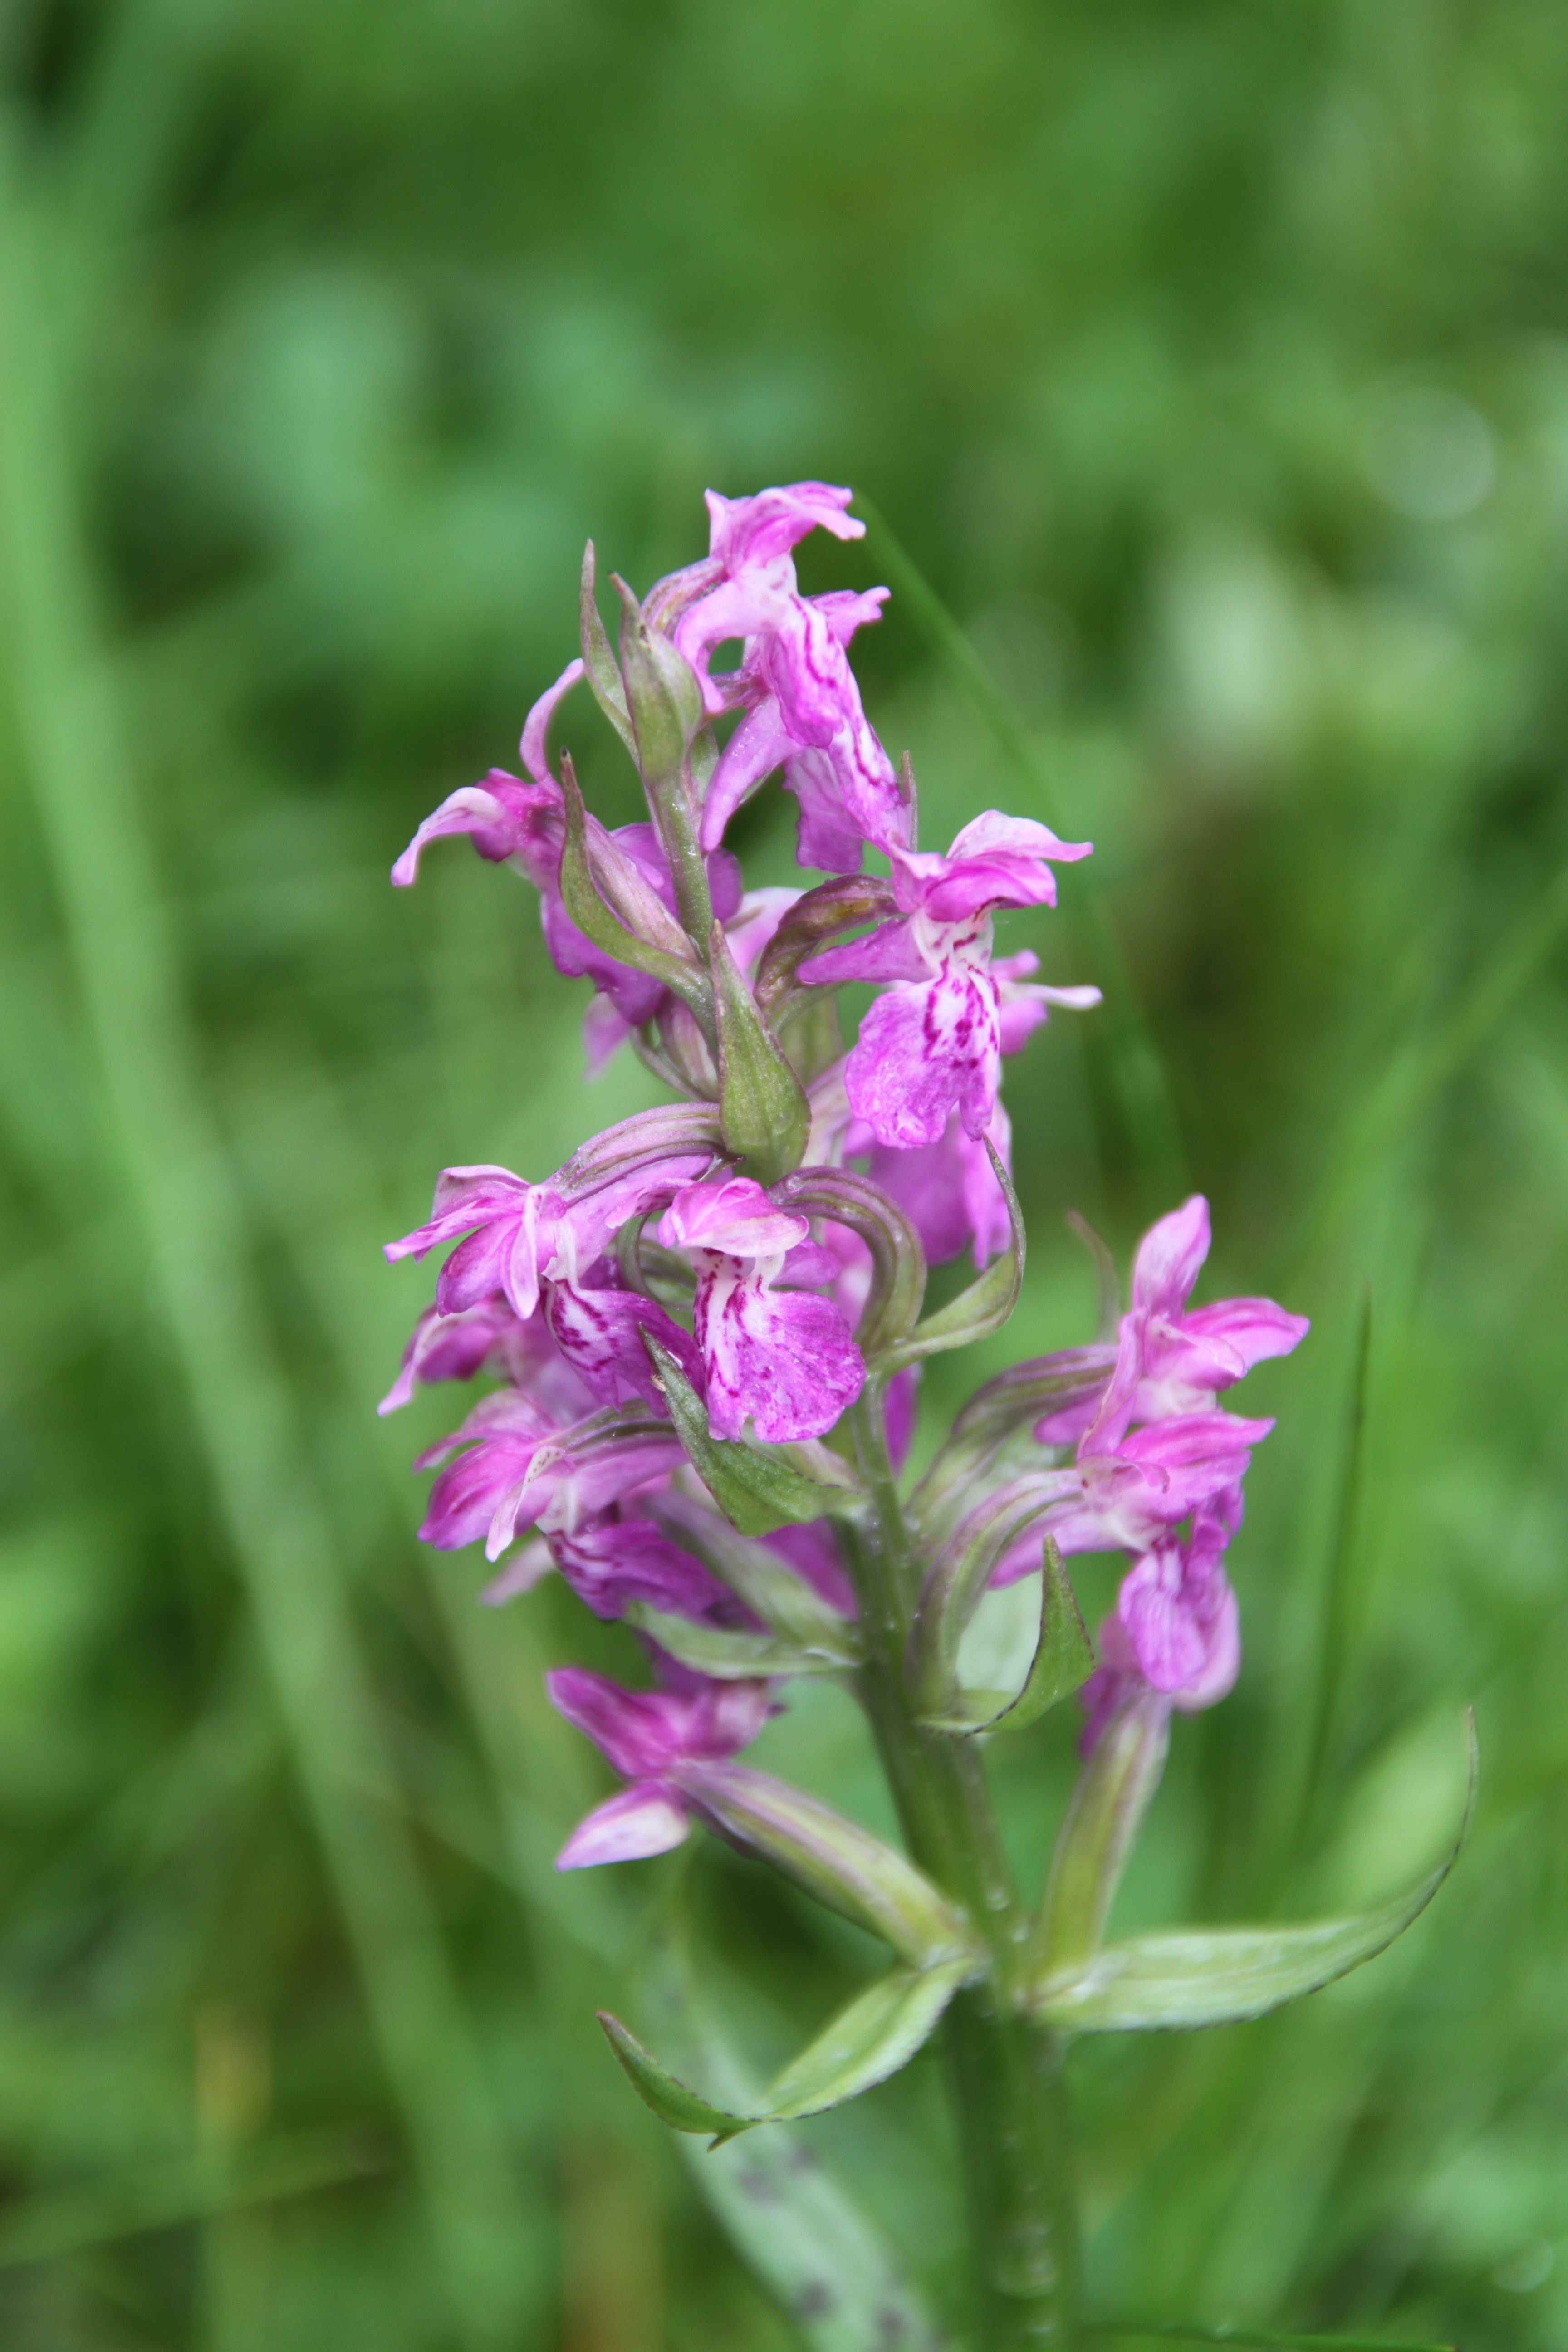
plant, meadow, flower, herb, botany, flora, lavender, orchid, wildflower, lilac, macro photography, flowering plant, land plant, english lavender, french lavender, hyssopus, dactylorhiza praetermissa, fumaria